USS ARD-10

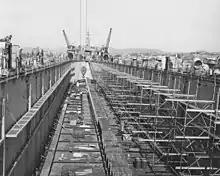
USS "ARD-10" receiving a new paint job at Mare Island Naval Shipyard, Vallejo, CA.

USS "ARD-10" was an auxiliary repair dock in the service of the United States Navy in World War II as an auxiliary floating drydock, built by Pacific Bridge Company. As was common with other auxiliary repair docks, the ship was only known by her designation and was not otherwise named.